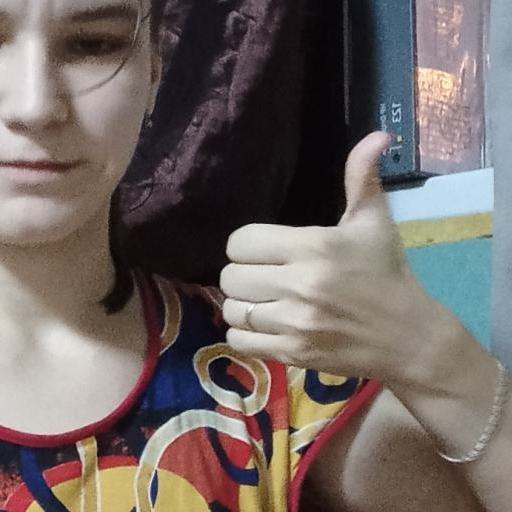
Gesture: like